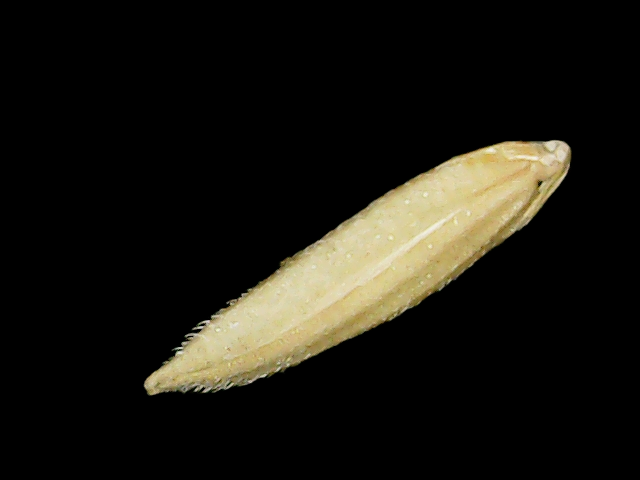
Rice variety: Binadhan19